History of coins in Italy

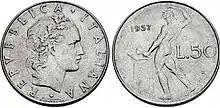
50 lire coin, 1957, with god Vulcan beating iron on an anvil depicted on the reverse

The Lombardo-Venetian lira (or lira; plural: lire) was the currency of the Kingdom of Lombardy–Venetia between 1822 and 1861. The lira was made of 4.33 grams of silver (with 9/10 of purity). Six lire were equal to the scudo which was equivalent to the Austrian "Conventionsthaler", hence they had no relation to the former currencies the Venetian lira and the Milanese scudo. The lira was divided into 100 centesimi (cents). Coins were minted in Milan and Venice.